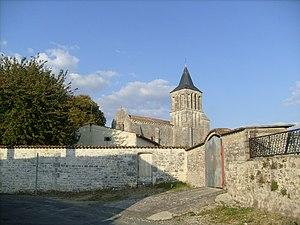
Le centre du village de Bords
Bords est une commune du Sud-Ouest de la France située dans le département de la Charente-Maritime.
L'église Saint-Vivien est une église de style roman saintongeais située à Bords en Saintonge, dans le département français de la Charente-Maritime en région Nouvelle-Aquitaine.
Cet article recense une partie des monuments historiques de la Charente-Maritime, en France.